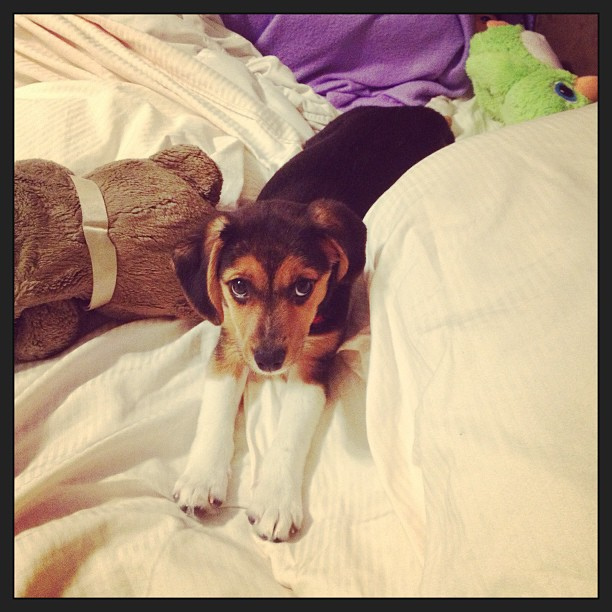
user: Given an image and a question. Answer the question in a short answer. Question: How much does the type of dog in the picture typically weigh? Short Answer:
assistant: 25 lbs